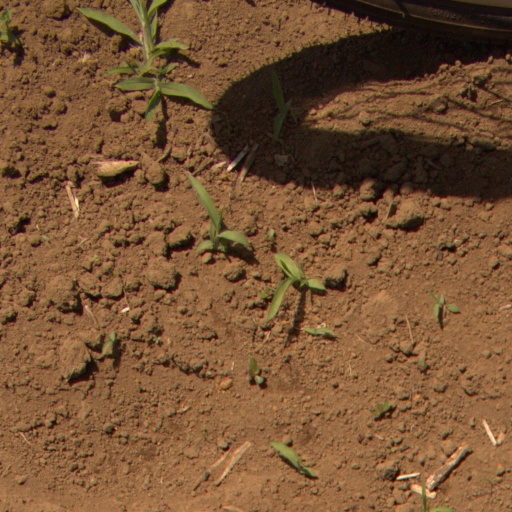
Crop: Jerusalem artichoke